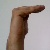
The image shows a hand gesture representing a space in Indian Sign Language.